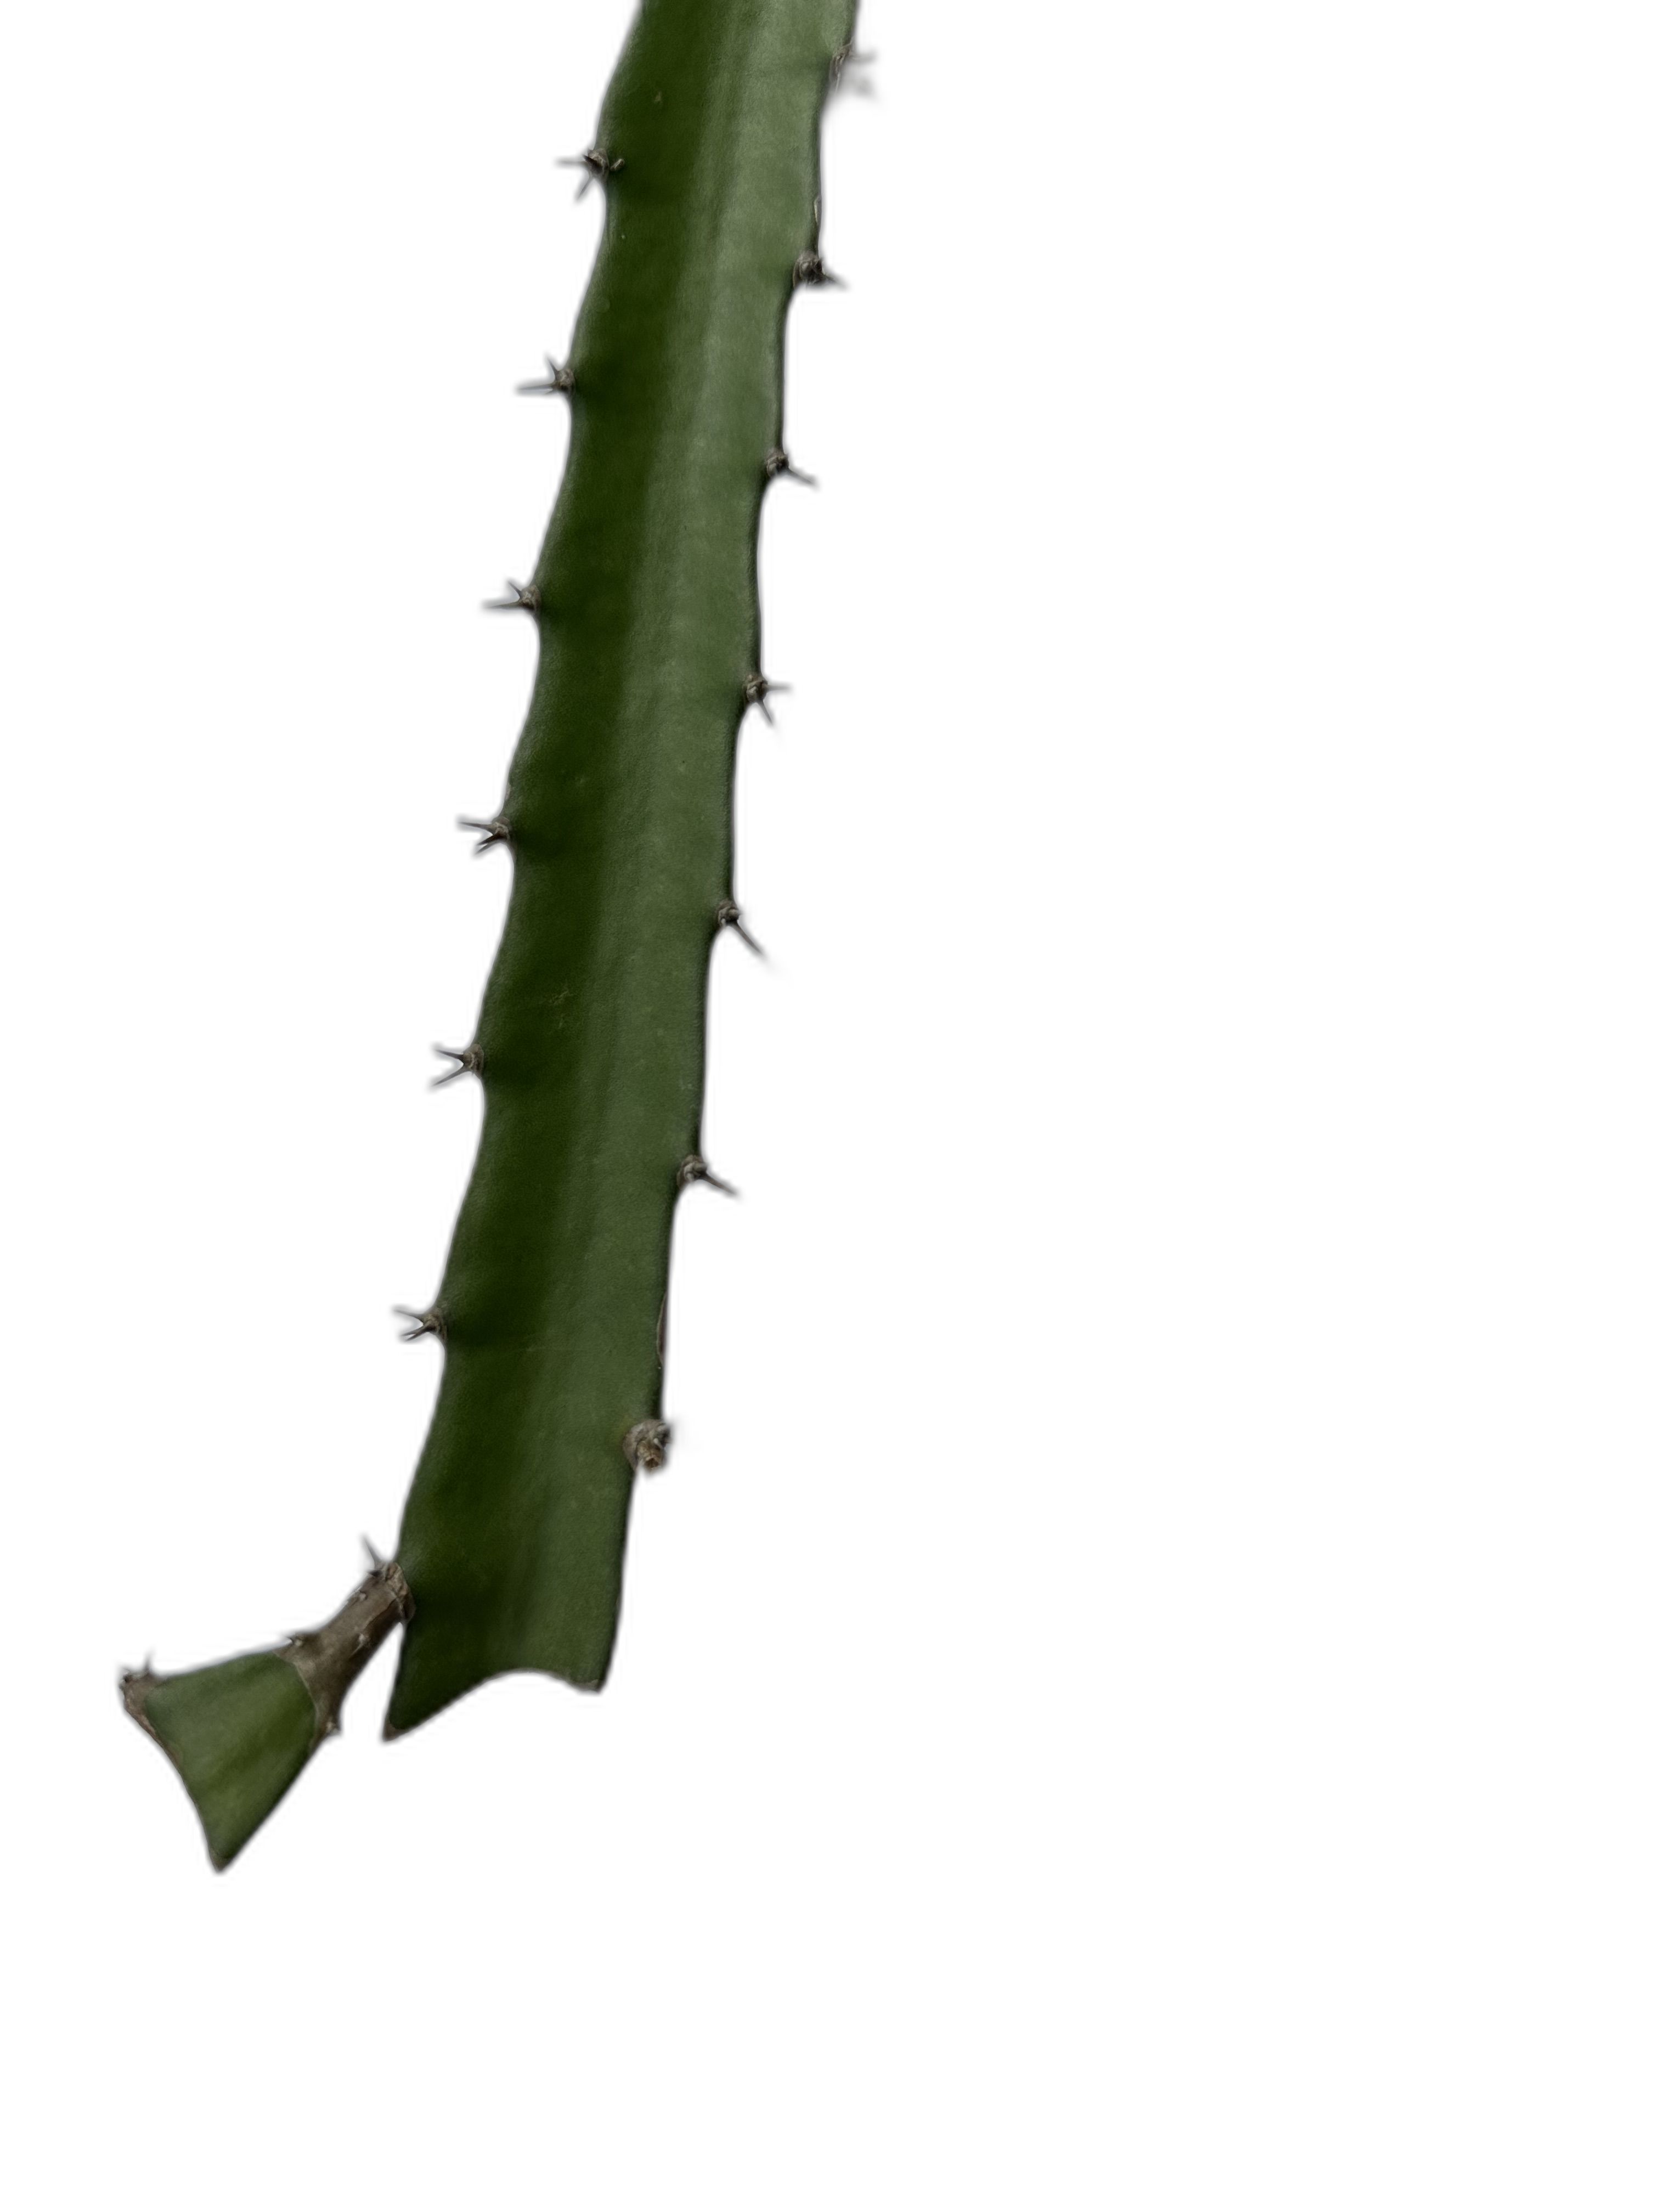
Label: Good leaf